Ian Cheshire (businessman)

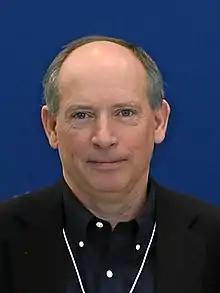
Cheshire in 2013

Sir Ian Michael Cheshire (born 6 August 1959) is a British businessman, formerly chairman of Barclays UK, the ring-fenced UK subsidiary of Barclays. He stepped down on 1 January 2021 and was succeeded by Crawford Gillies. He is lead non-executive director for the Cabinet Office board, campaign chairman of Heads Together, chair of The Prince of Wales's Charitable Fund, chair of the independent charity, the Food, Farming and Countryside Commission, and a trustee of The Institute for Government. He was previously chief executive (CEO) of Kingfisher plc, a British multinational retailing company, and was chairman of the British department store chain Debenhams from 2016 to 2019.